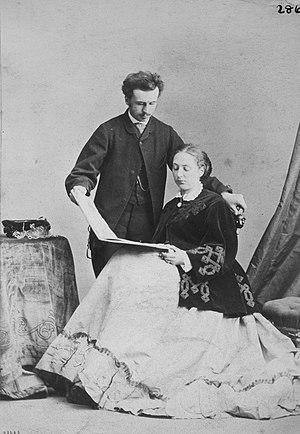
Lord et Lady Amberley, Montréal (Québec, Canada).